Friedrich Heinrich Stöckhardt

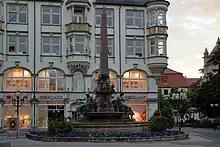
Fountain at the Anger, Erfurt's main place

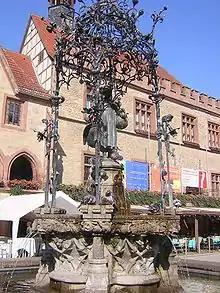
Gänseliesel, Göttingen's landmark

He studied at Georg Hermann Nicolai in Dresden, where he worked till 1869. In 1871 he joined the Rathaus-Atelier of Hermann Friedrich Waesemann. Later, Stöckhardt became assistant and lecturer at the Technische Hochschule Charlottenburg. He was appointed professor in 1911.